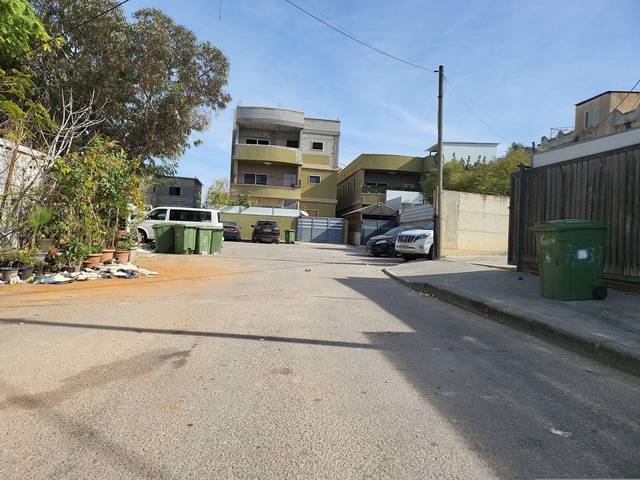
Region: Israel
Coordinates: 31.396, 34.762